The Decline of Western Civilization

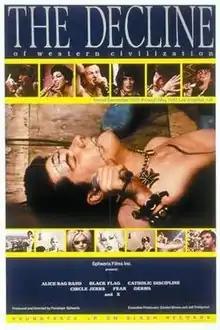
The film poster with Germs singer Darby Crash

The Decline of Western Civilization is a 1981 American documentary filmed through 1979 and 1980. The movie is about the Los Angeles punk rock scene and was directed by Penelope Spheeris. In 1981, the LAPD Chief of Police Daryl Gates wrote a letter demanding the film not be shown again in the city.